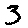
Label: 3